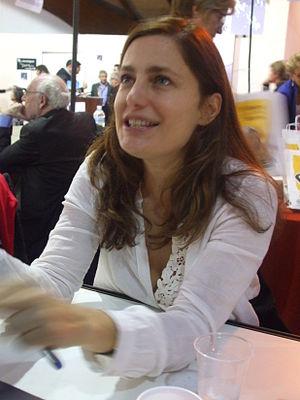
Colombe Schneck, écrivaine française, à la foire du livre de Brive la Gaillarde, France, le 5 novembre 2010
Colombe Schneck, née le 9 juin 1966 à Paris, est une journaliste française de radio, écrivaine et réalisatrice de documentaires.